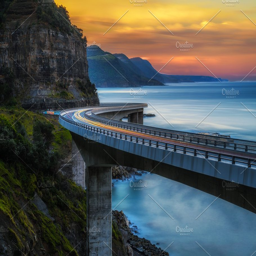
sunset over the bridge along nature